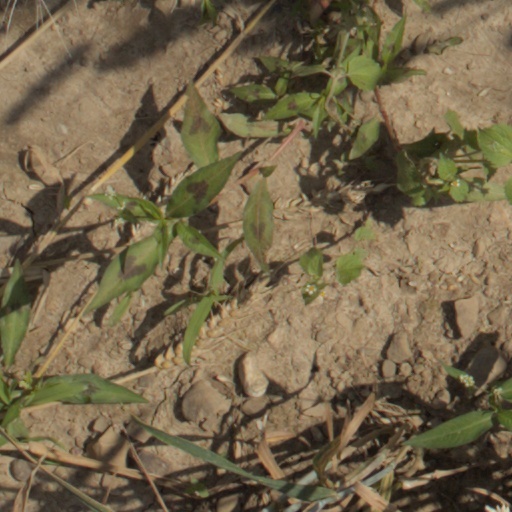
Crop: wheat